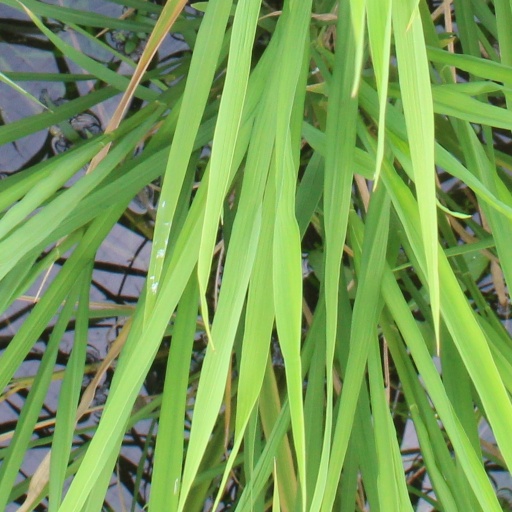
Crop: rice